Telephone (song)

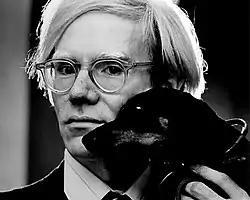
A black-and-white picture of a man holding a Dachshund

The video for "Telephone" earned Gaga the Guinness World Record for Most Product Placement in a Video. Talking with "NME" in 2011, Gaga said the display of these items was not meant to be product placements but references to Andy Warhol as part of a commentary on commercialism in the US regarding technology and information overload. Because of this misunderstanding, she decided to not showcase so many products in her future music videos. The same year, Gaga expressed dissatisfaction with the video in an interview with "Time Out". Although Gaga believed she and Beyoncé worked well together, the incorporation of numerous ideas left her "brain throbbing", and she expressed a desire to have edited herself more. In a 2020 piece for "The New York Times", Lindsay Zoladz found this self-criticism unfair as she believed the video to be "one of the wildest and most watchable pop artifacts of its era, a defining moment in the music video's migration from MTV to the unruly internet".